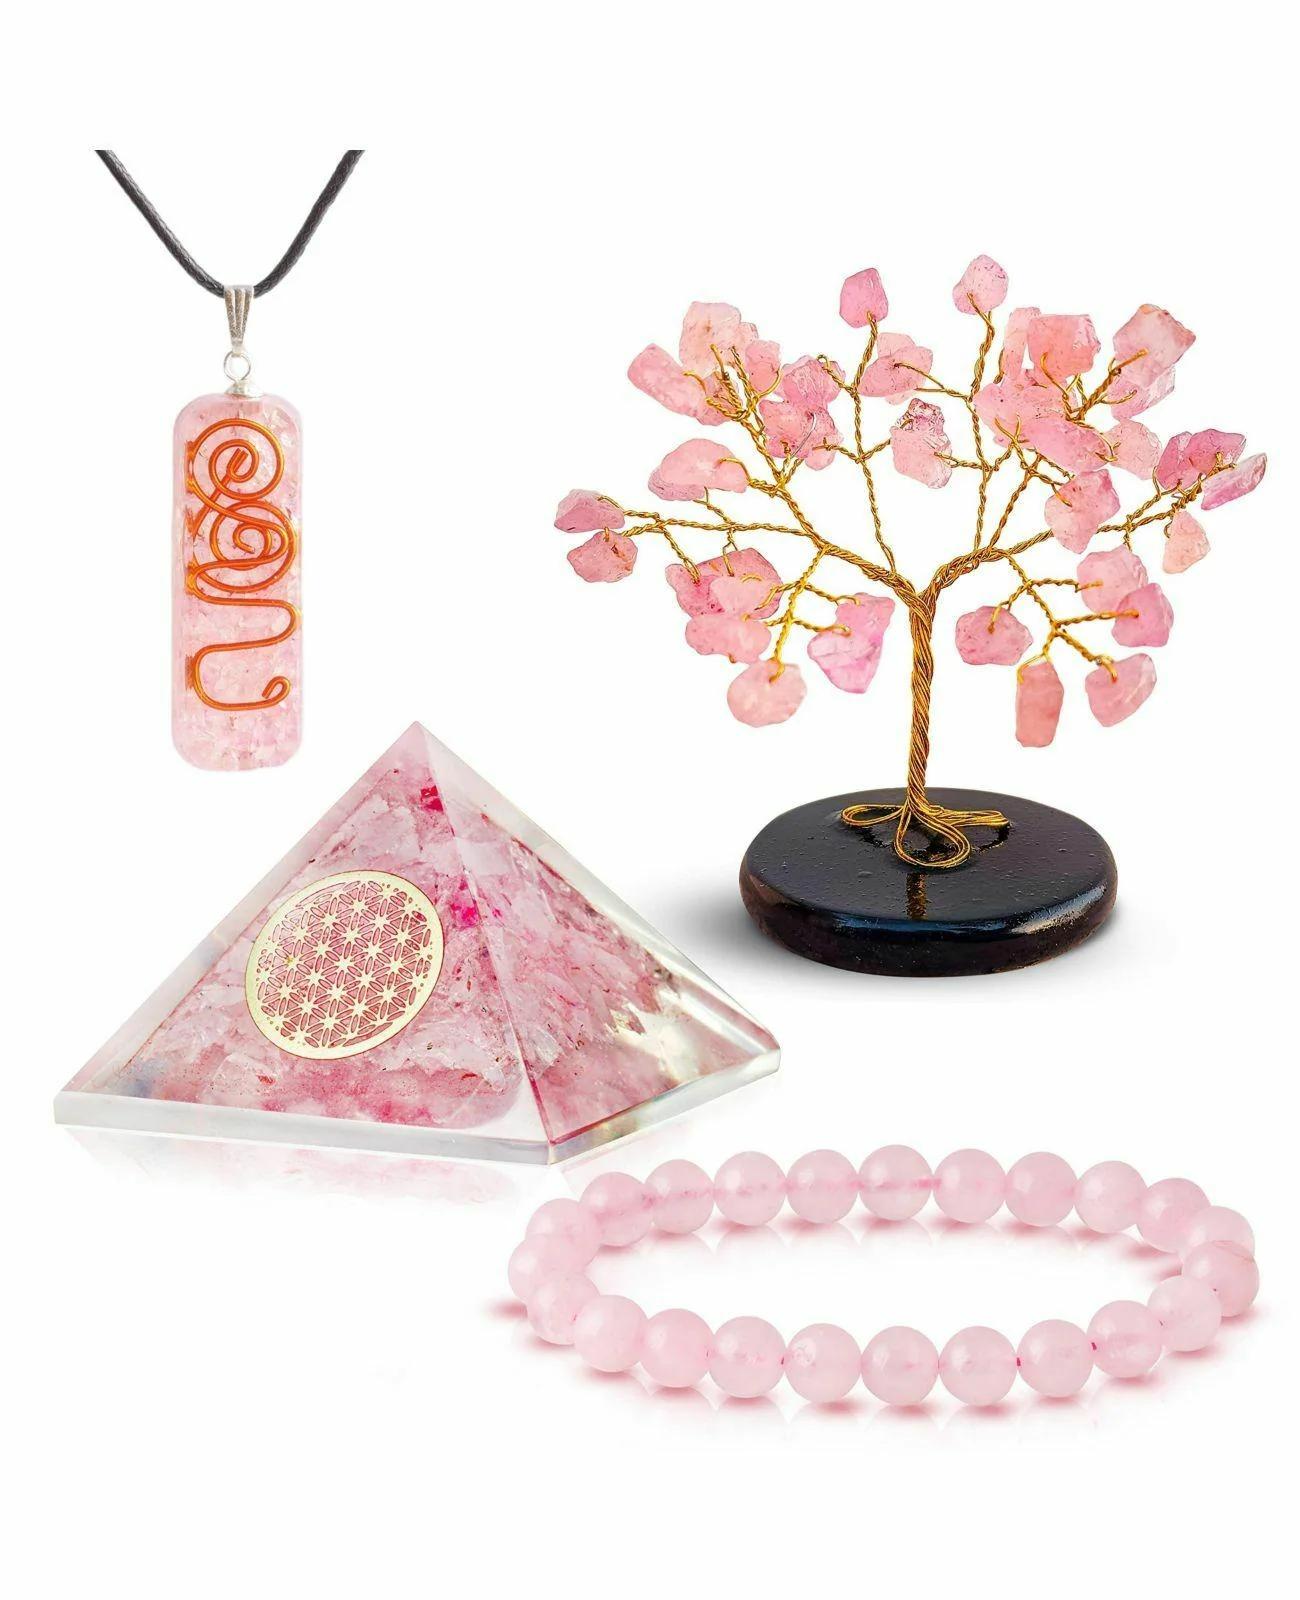
Reikved Rose Quartz Healing Crystals Set Kit Crystal Tree Good Luck Bracelet Orgone Pyramid Chakra Pendant (Pack Of 399)
Type: Bracelets
Brand: Reikved
Price: Rs. 499
 Buy with confidence - we are committed to providing the best jewelry and excellent services to you. If any quality issue occurs, please dont hesitate to turn to our customer service for help, we will spare no effort to help you solve the problem.
Features: Perfect premium gift Ã¢â‚¬â€œ if you want to mesmerize your loved one for encouragement, celebration or inspiration. Assure this is the perfect gift for beginners, practitioners or just to harmonize. Each kit is gift ready, carefully packaged with passion. We have carefully selected the best combination of the most essential crystals perfect for meditation, healing, yoga, reiki, spiritual practices, harmonizing your special place,The best deluxe healing crystals set, if you looking to balance your chakras, amplify your energy, and heighten your spiritual enlightenment.,Balance chakras - it is thought that energy crystals hold their own vibrational frequency. By using our crystals in your spiritual practice or placing them throughout your home, you can match your own vibration to that of the crystals and cultivate peace, success, or wealth in your life.,Widely used- great for healing, reiki, massage, yoga, spiritual practices, balance chakras, positive energy, meditation, sound sleep, rock collection and study, jewelry making, gift, pocket stone, harmonizing your special place or home decor.,Perfect gift - meaningful gift that changes lives. This beautiful healing crystal set makes a thoughtful gift for beginner spirit junkies or highly awakened souls that want to elevate their spiritual practices.